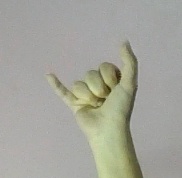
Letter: ya